Taxation in the Ottoman Empire

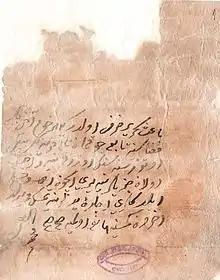
A receipt for cizye (poll-tax) paid by the village of Chokmanovo.

In 17th–18th century, changes in warfare (favouring professional infantry over feudal cavalry) put more emphasis on taxes rather than on military duties; hence, when timars fell vacant they were taken over by the state and converted into tax-farms and private estates. Avariz, a centralised cash tax, became the norm rather than an exception.